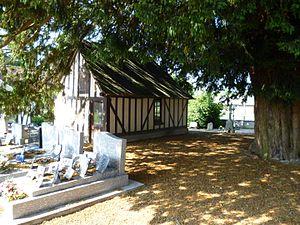
La liste des sites classés de l'Eure présente les sites classés du département de l'Eure. Selon une mesure du 14 octobre 2014, ils sont au nombre de 154, couvrant une superficie de 12 562 hectares, soit 2,07 % du département.
Duranville est une commune française située dans le département de l'Eure en région Normandie.